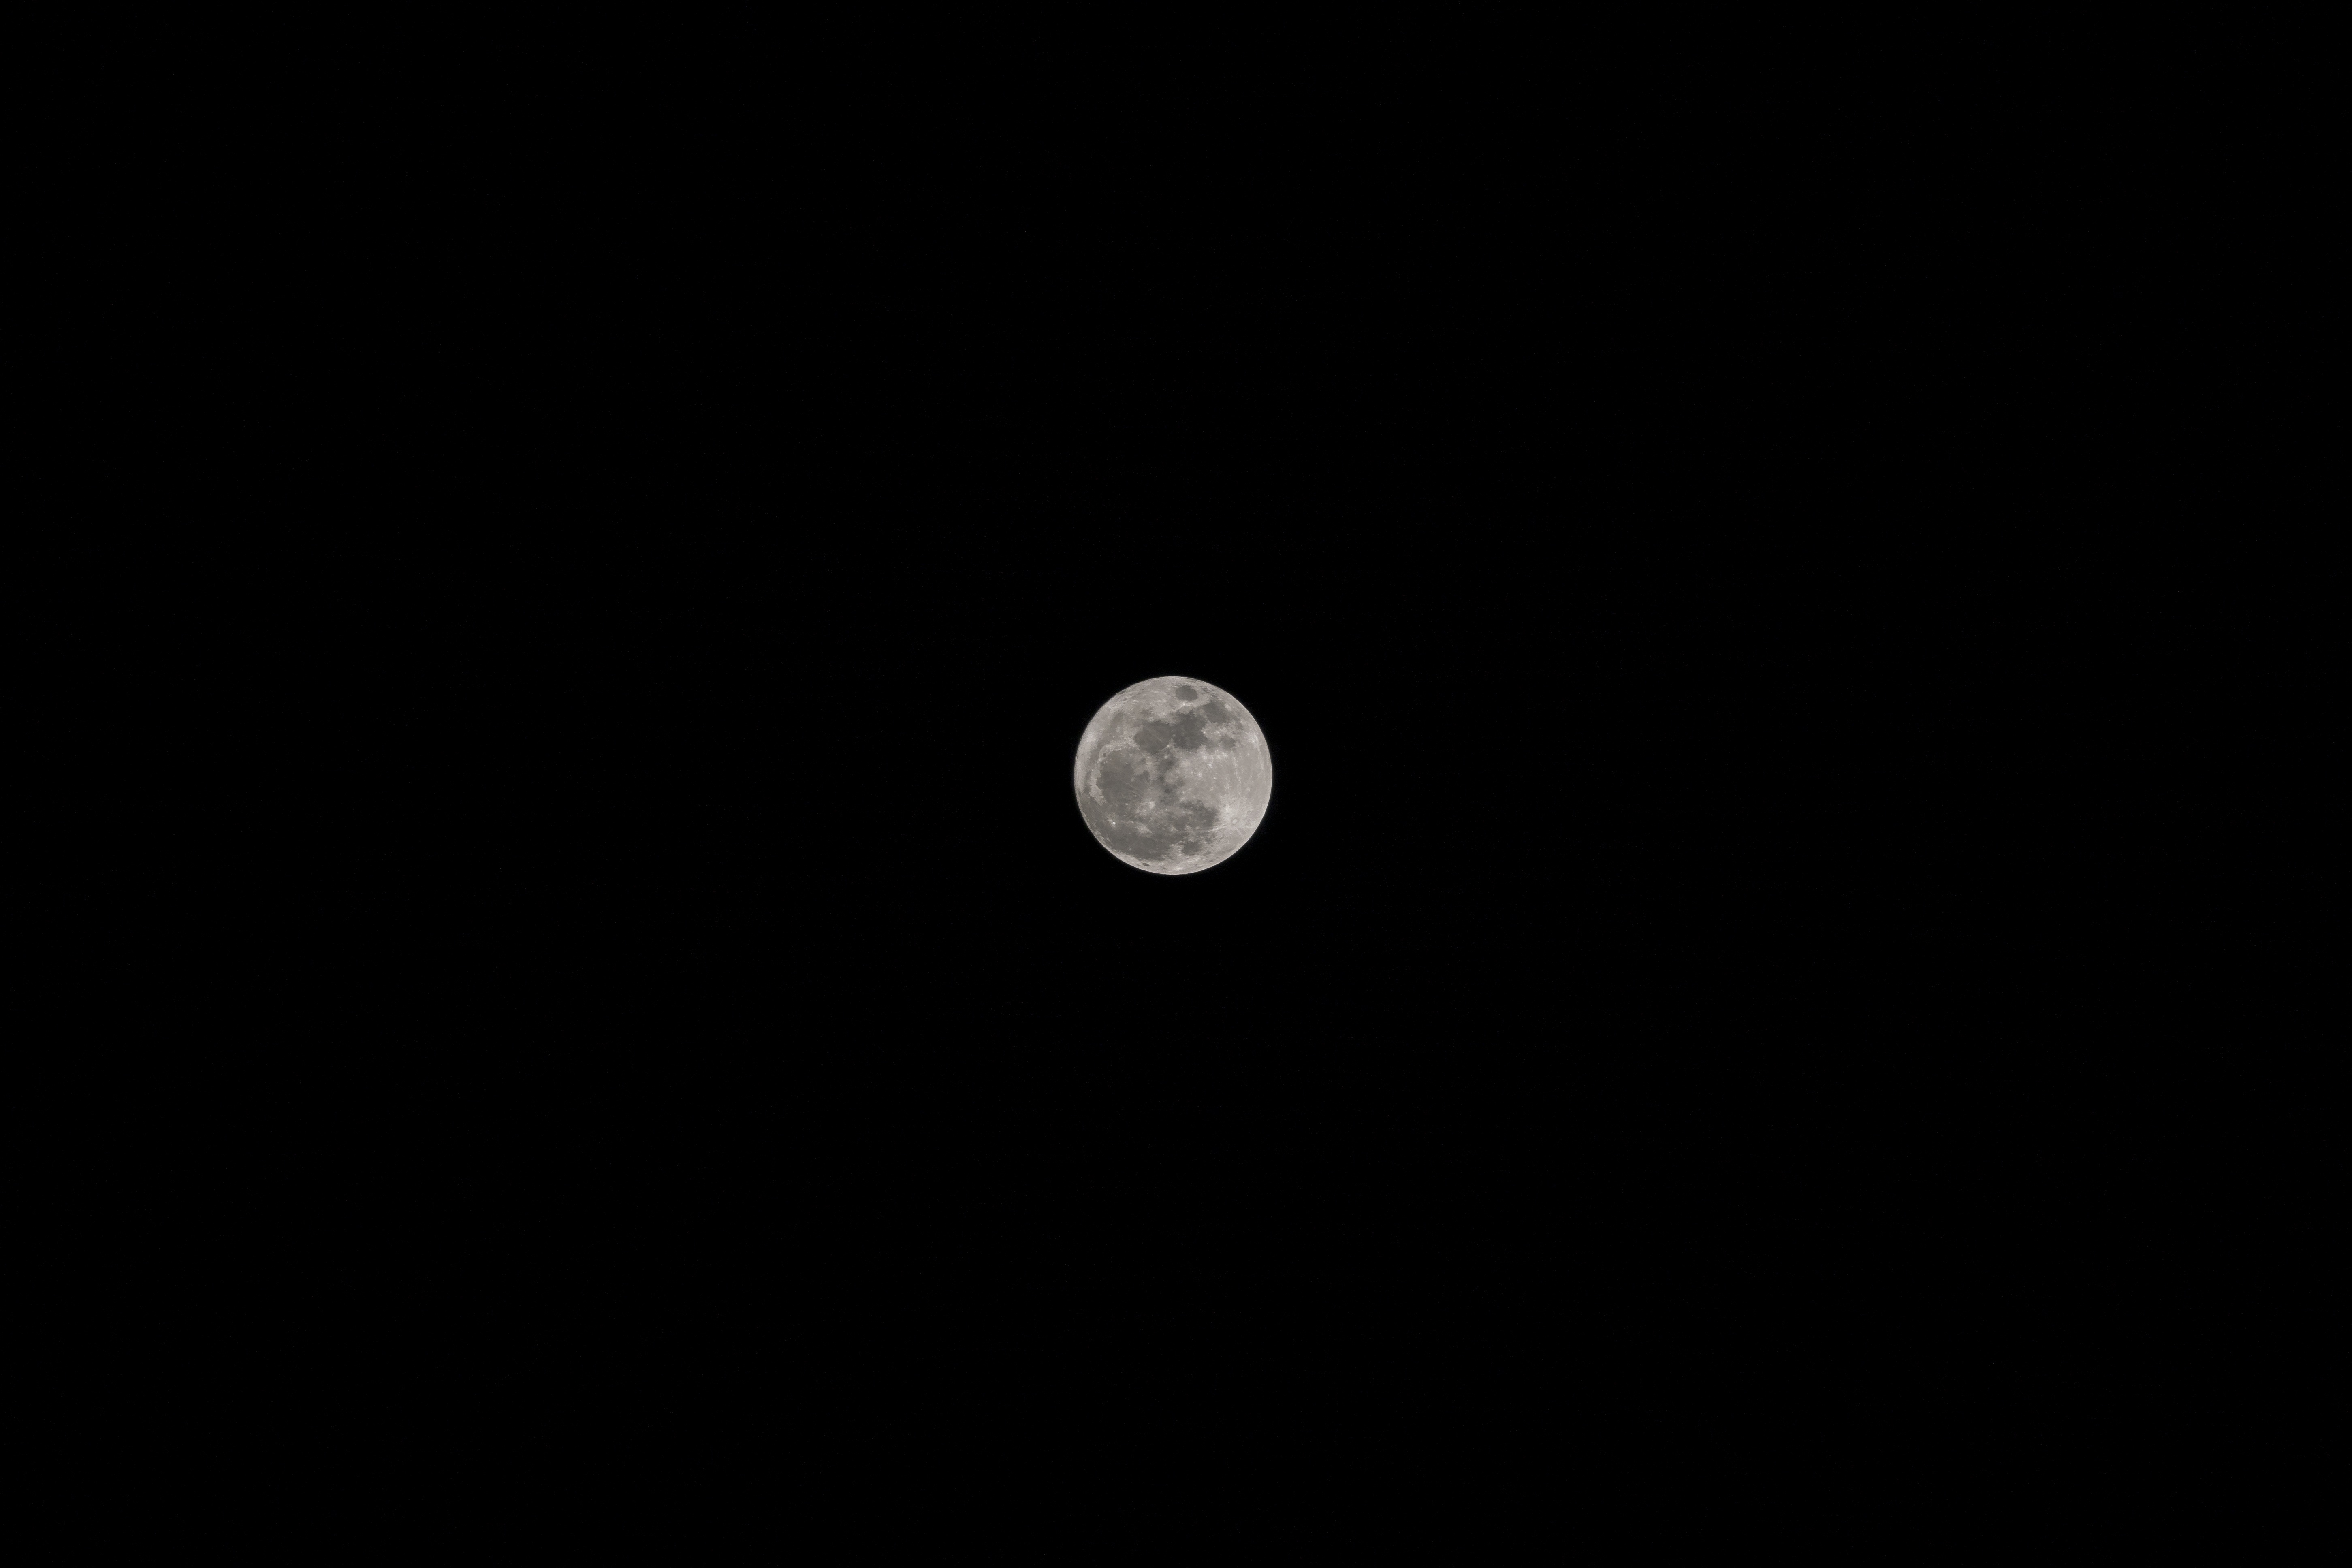
black and white, sky, night, dark, space, halloween, darkness, black, moon, full moon, moonlight, circle, full, nighttime, midnight, astronomical object, celestial event